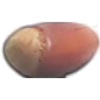
Label: hazelnut